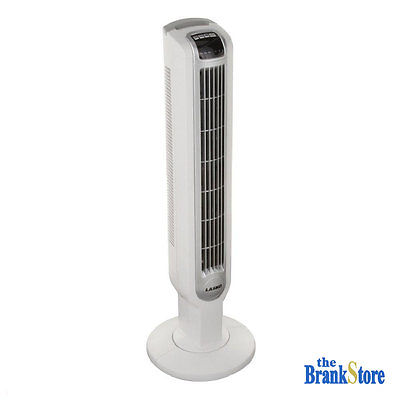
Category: fan